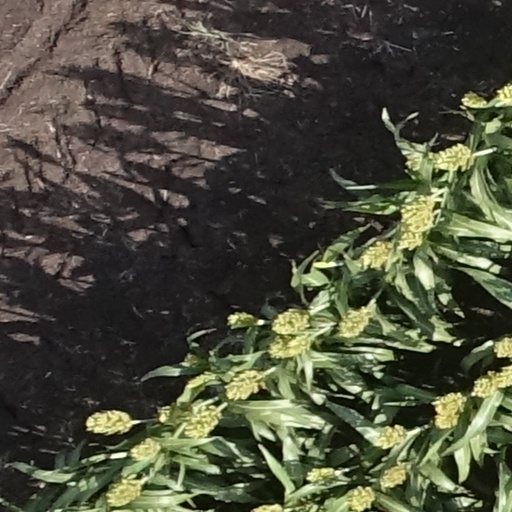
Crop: sorghum